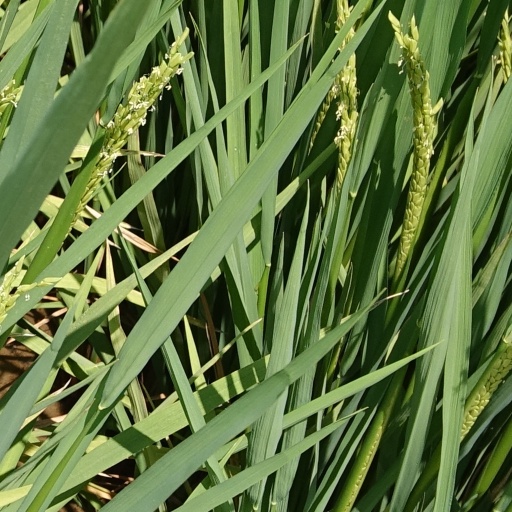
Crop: rice